29th Indiana Infantry Regiment

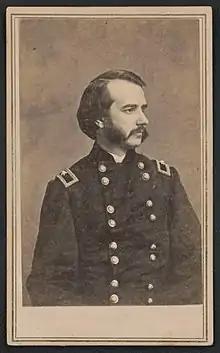
Major General John Franklin Miller of 29th Indiana Infantry Regiment. From the Liljenquist Family Collection of Civil War Photographs, Prints and Photographs Division, Library of Congress

The 29th Indiana Volunteer Infantry Regiment was an infantry regiment that served in the Union Army during the American Civil War.